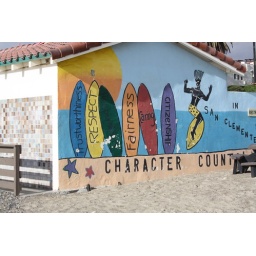
The bath house in San Clemente